Moondance

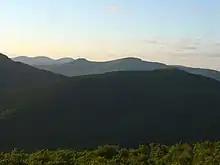
Morrison wrote songs for "Moondance" at a mountain-top home in the Catskills (view from Overlook Mountain pictured).

After leaving the rock band Them, Morrison met record producer Bert Berns in New York City and recorded his first solo single, "Brown Eyed Girl", in March 1967 for Berns' Bang Records. When the producer unexpectedly died later that year, Morrison was offered a record deal by Warner Bros. Records executive Joe Smith, who had seen the singer perform at Boston's Catacombs nightclub in August 1968. Smith bought out Morrison's Bang contract, and he was able to record his first album for Warner Bros., "Astral Weeks", that year. Although it was later acclaimed by critics, its collection of lengthy, acoustic, revelatory folk jazz songs was not well received by consumers at the time and the album proved to be a commercial failure.